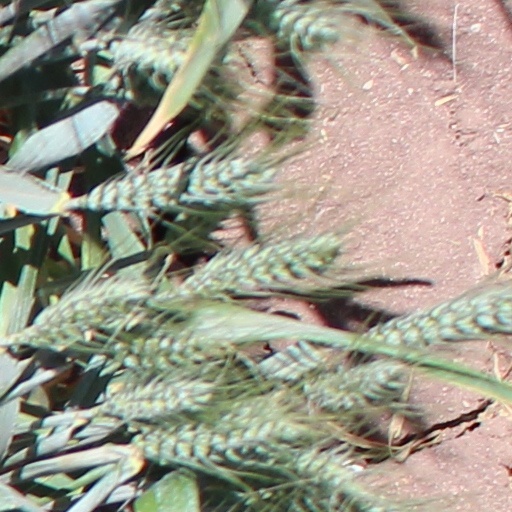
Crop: wheat